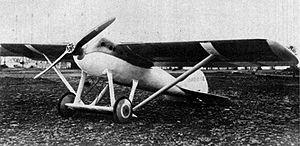
La Coupe Deutsch de la Meurthe fut une compétition internationale aéronautique de vitesse pure créée le 25 août 1909 par Henry Deutsch de la Meurthe. Elle fut remise en jeu à trois reprises à l'initiative de l'Aéro-Club de France puis de Suzanne Deutsch de La Meurthe.